Delta Amacuro

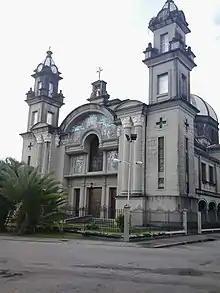
Tucupita Cathedral

Delta Amacuro State like the other 23 federal entities of Venezuela has its own police force called Delta Amacuro State Police ("Polícia del Estado Delta Amacuro"), whose general headquarters are in the city of Tucupita. The police force is supported and complemented by the National Police and the Venezuelan National Guard.